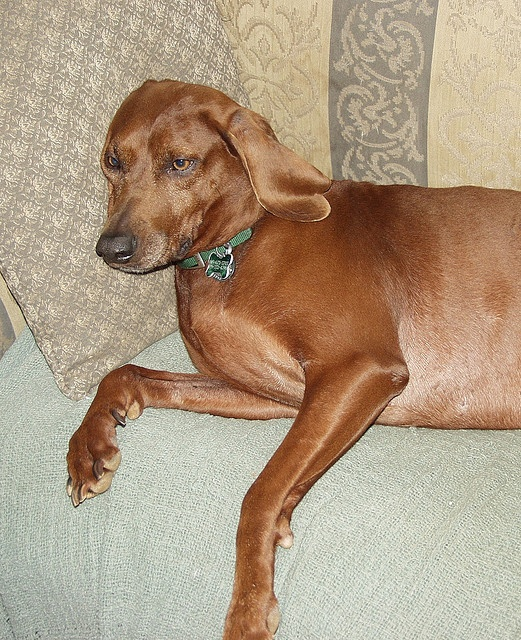
A dog lays on the couch with his head on a pillow.
A large brown dog laying on top of a couch.
a dog laying on a couch and resting its head on a pillow
A dog laying on its side on a couch.
A very cute brown dog laying on a couch.